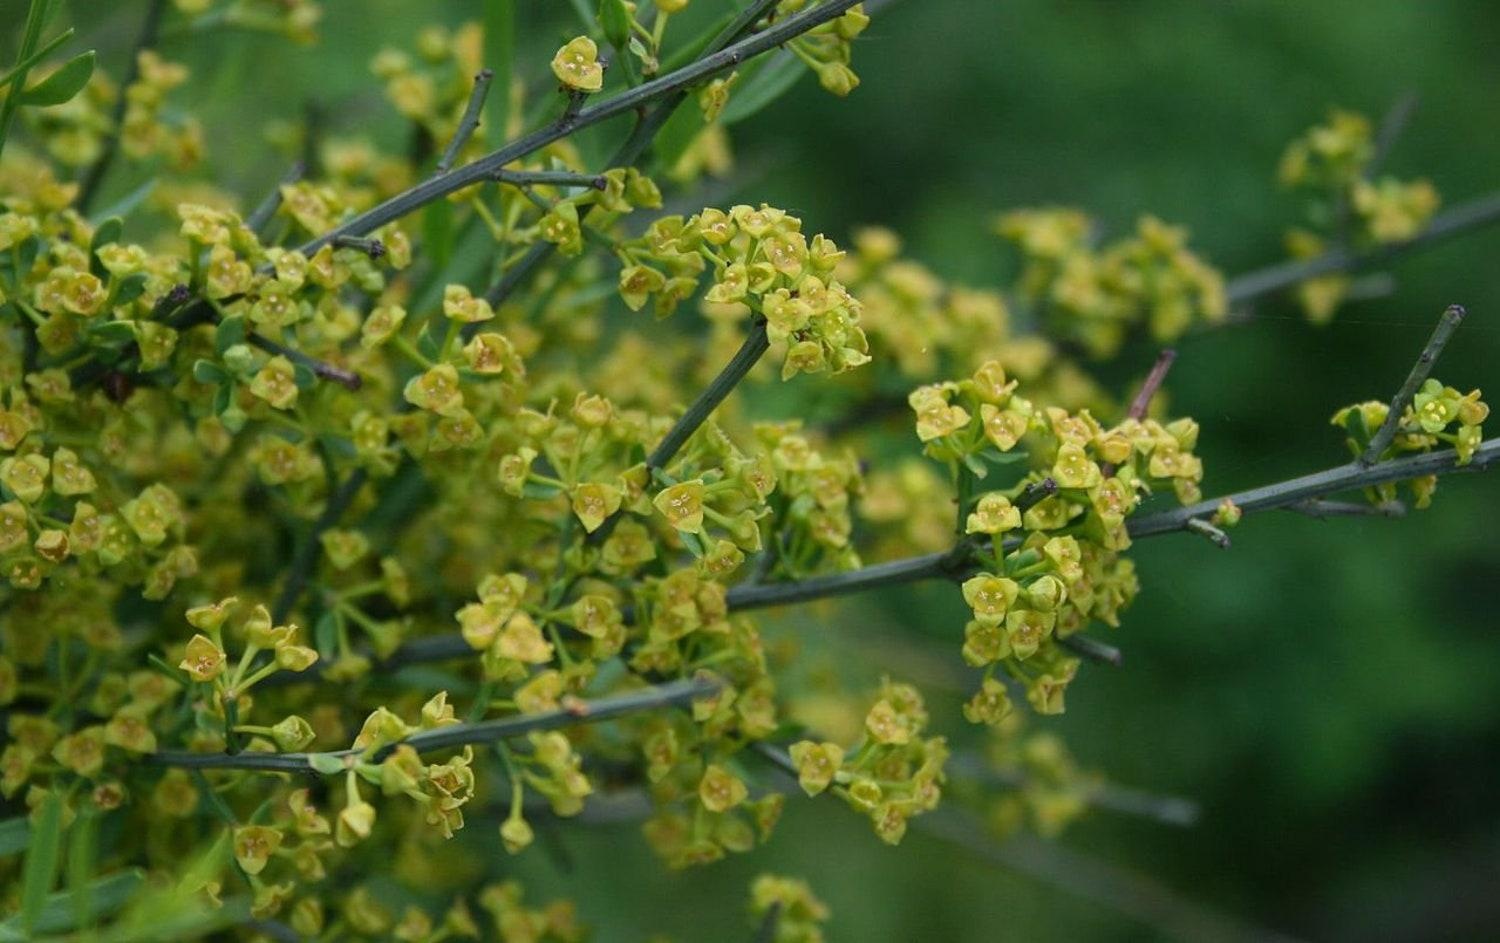
50+ Seeds Of Osyris Alba, Rouvet Blanc, Osyris Blanc - Perfect for Planting and Gifting
Name : 50+ Seeds Of Osyris Alba, Rouvet Blanc, Osyris Blanc - Perfect for Planting and Gifting Quantity : 50+ Seeds Color : As picture How to Grow Your : 1. Soak in water for 24 to 48 hours before you t them. This allows moisture to penetrate the coat and leads to swelling of the ’s parts to spur germination. 2. Find a location with well-drained, organic-rich, sandy or silt loam and with a minimum average temperature of about 60 degrees Fahrenheit during the t’s early growth. The most favorable temperature range is between 75 to 80 degrees. The t should ideally receive six hours of sun per. 3. Till the soil to rid it of weeds and to increase air circulation. Apply compost to the soil after tilling. 4. Place two or three in a hole about ½ to 1 inch deep in the soil along a fence or under a 6-foot-tall trellis form. The holes should be 15 to 23 inches apart and rows 3 to 5 feet apart.You can also start in small plastic pots in a commercial soil mix.
Brand: Seeds World Garden
Category: Home & Garden > Plants > Seeds, Bulbs & Accessories > Seeds & Seed Tape > Seeds